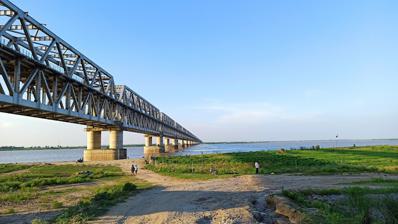
Building: Digha–Sonpur Bridge
Country: India
Year built: 2015
Indian bridge over Ganga river connecting Patna and Sonpur Digha–Sonpur Rail–Road Bridge (J.P. Setu) Digha Pul Digha–Sonpur JP Setu Coordinates 25°40′05″N 85°06′30″E / 25.6681°N 85.1083°E / 25.6681; 85.1083 Crosses Ganges Locale Digha – Sonpur Characteristics Design Warren truss and double Warren truss Total length 4,556 metres (14,948 ft) Width 10 metres (33 ft) Longest span 123 metres (404 ft) No. of spans 36 No. of lanes 2 Rail characteristics No. of tracks 2 History Construction start 2003 Construction end August 2015 Opened 3 February 2016 Statistics Daily traffic 14 pair of trains Location The Digha–Sonpur bridge ( Hindi : दीघा-सोनपुर पुल ) or J. P. Setu ( Hindi : जेपी सेतु ) is a rail-cum-road steel truss bridge across river Ganga , connecting Digha Ghat in Patna and Pahleja Ghat in Sonpur. It is named after Indian independence activist Jayaprakash Narayan . It provides easy roadway and railway link between north and south Bihar. It is 4,556m in length and the second longest rail-cum-road bridge in India, after Bogibeel Bridge in Assam. Rail service was inaugurated on this route on 3 February 2016. This is second railway bridge in Bihar after Rajendra Setu that connects North Bihar to South Bihar. Indian Railways has constructed two railway stations on either sides of the bridge – Patliputra Junction (PPTA) and Bharpura Pahleja Ghat Junction (PHLG). The project Patliputra and Bharpura Pahleja Ghat station on both sides of bridge Rajendra Setu was the only bridge that carried railway tracks across the Ganges in the state of Bihar till 3 February 2016. It was opened in 1959. On 22 December 1996 Former Prime Minister H. D. Deve Gowda laid the foundation stone for the construction of the railway bridge over Ganga at Sonepur . Ram Vilas Paswan was the railway minister at that time, but the physical work on the bridge began in 2003 when Nitish Kumar was the railway minister. The Digha–Sonpur Ganga bridge was initially sanctioned as a rail bridge; the project was converted to a rail-cum-road bridge in 2006. Total cost of the project was put at ₹ 13,890 million, out of which ₹ 8,350 million was for the rail part, and ₹ 5,540 million was for the road part. It was expected to be completed in five years. The construction work on the bridge was completed in August 2015, and a trial run of a diesel locomotive was undertaken on the bridge in the same month. Digha–Sonpur Bridge project was executed by Ircon International and the bridge was completed at ₹ 1,570 crore (US$180 million). The electrification work on the Patna-Sonepur-Hajipur Section was completed by July 2016. The doubling of railway tracks on the bridge started in May 2018, and is being done at an estimated cost of Rs 156.09 crore and will be completed by December 2019. Construction of the bridge being completed, the inaugural commercial run on the rail bridge took place on 3 February 2016. The Digha–Sonepur rail bridge was officially inaugurated by Prime Minister Narendra Modi on 12 March 2016. The second rail track is still to be laid. A new railway station Digha Bridge Halt (दीघा ब्रिज हॉल्ट) was constructed 3 km north from Patliputra Junction, near Danapur Bankipur road and opened for passengers on 25 November 2017. It saves time for rail passengers going to Gandhi Maidan at least 1 hour. The road bridge was inaugurated on 11 June 2017. Link roads to connect National Highways on both ends are  completed. The total length of construction, including approaches, is 20 km. It is a K-truss bridge. There are two rail tracks (up and down tracks) and a two lane road. Its south link road which is also called as AIIMS- Digha elevated road ( Patli Path ) completed in December 2020. Politicking Chief Minister of Bihar Nitish Kumar inspecting JP Setu in 2023. In 1996, survey work  for the proposed bridge was initiated by the Railways at three possible sites – Digha–Sonepur, Gulzarbagh–Hajipur and Ict Ghat–Sonepur. Ram Vilas Paswan was then the Union Railway Minister and he lent his support to the Gulzarbagh-Hajipur site, as Hajipur was the constituency from which he was elected. Lalu Prasad Yadav , then Chief Minister of Bihar, lent his support to the Digha–Sonepur site. In the wake of the conflicting support of the political heavy weights, disturbances broke out at Sonepur. One person was shot dead. Many experts opined in favour of building the rail bridge adjacent to the Mahatma Gandhi Setu , the road bridge connecting Hajipur with Patna. However, political opinion prevailed and the Digha–Sonepur site was selected. ₹ 24 million was spent on the survey alone. The proposal to construct the bridge was mentioned in the union budget of 1997-98 and at that time the estimated cost was ₹ 600 crores. The bridge was finally sanctioned during the term as Union Railway Minister of Nitish Kumar , present Chief Minister of Bihar. The scope of work was expanded when Lalu Prasad Yadav was the Union Railway Minister. Service Digha pahleja bridge JP setu Panoramic view of Digha Sonpur bridge Overview of JP setu Under-construction view of JP setu Regularly scheduled passenger service was inaugurated on this route on 3 February 2016. Initially, six services will utilize the bridge connecting Patna with North Bihar and parts of Uttar Pradesh. Diesel Multiple Unit trains from Patliputra Junction to Barauni Junction via Sonepur, Hajipur, Shahpur Patori, to Gorakhpur Junction via Chhapra, Siwan, Thawe and Kaptanganj, and to Gorakhpur Junction via Hajipur, Muzaffarpur, Raxaul and Narkatiaganj are among the initial services. Many of long distance Patna-bound trains going to northeast have already been shifted to this northerly route easing the burden on the heavily congested Mughalsarai-Patna rail line . Roll-on/roll-off In May 2016, Roll-on/roll-off (RO-RO) service was introduced from Bihta (private freight terminal) to Turki station in Muzaffarpur district covering a distance of 88 km through the Digha–Sonepur rail-cum-road bridge. This is second such service in India. Before this, Railways started RoRo services in the Konkan region . The railway wagons ferry loaded trucks to their destination. This is started by Railways to attract more loadings, reduce carbon emission and reduce load on Mahatma Gandhi Setu . Approximately 44 loaded or empty trucks move in a rake and one rake do three trips a day. Ferrying of trucks weighing 15 MT (metric tonnes) cost ₹ 4,107 (US$48) and of empty trucks of average 6 MT (metric tonnes) weight ₹ 2,806 (US$33). Similarly, trucks weighing over 15 MT are charged ₹ 200 more for every tonne over 15MT. The maximum weight allowed is 66 MT. From 3 July onwards,  starting destination is changed to Danapur instead of Bihita. Bridges across the Ganges in Bihar The Ganges divides the state of Bihar in two parts. The mighty river makes communication between the two parts a difficult task. The first effort to bridge the gap was Rajendra Setu in 1959. The next bridge across the Ganges in Bihar was the 5,575 metres (18,291 ft) Mahatma Gandhi Setu , the longest bridge in India at the time of its commissioning in 1982. It was followed by Vikramshila Setu near Bhagalpur . The fourth bridge across the Ganges in the state is the Digha–Sonpur rail–road bridge. The Srikrishna Setu Munger Ganga Bridge was formally opened for passenger trains on 11 April 2016. The road on the Shrikrishna Setu and the approach roads are now complete, and was inaugurated for traffic in February 2022. A fourth rail bridge over Ganga has been sanctioned at Bikramshila–Kataria with 18 km new rail line between Pirpainti and Naugachhia at cost of rupees 1601 Crore taking in consideration for access to north Bihar from Jharkhand by Jasidih Pirpainti new rail line under construction. Another 9.76-kilometre-long (6.06 mi) 6-lane road bridge is already under construction at Patna connecting Kachchi Dargah in Patna and Bidupur in Vaishali. Construction work of a double-track rail bridge, 25 meters upstream from present Rajendra Pul was inaugurated on 12 March 2016 by Prime Minister Narendra Modi while inaugurating Patna Lucknow Intercity express. A 5.575-kilometre-long (3.464 mi) bridge Bakhtiyarpur-Tajpur Bridge is under construction which will connect Bakhtiyarpur and Tajpur . The Arrah–Chhapra Bridge across the Ganges is complete, which connects Arrah and Chhapra and opened to traffic on 11 June 2017. A road bridge parallel to the existing rail and road  bridge, Rajendra Setu, has also been planned. Another 4 lane road bridge is under construction at Sultanganj Sultanganj-Aguani Ghat Bridge A 4 lane road bridge is also under construction at Manihari in Katihar district which will connect to Sahibganj in Jharkhand Sahibganj-Maniharighat Bridge See also India portal Koilwar Bridge List of road–rail bridges List of longest bridges above water in India Loknayak Ganga Path Kacchi Dargah–Bidupur Bridge Bogibeel Bridge References